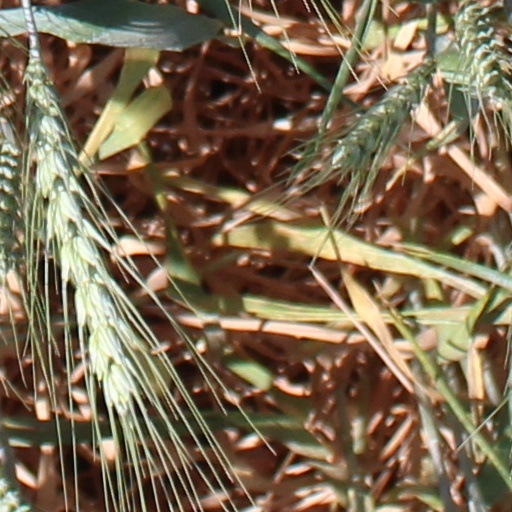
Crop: wheat